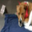
Label: dog